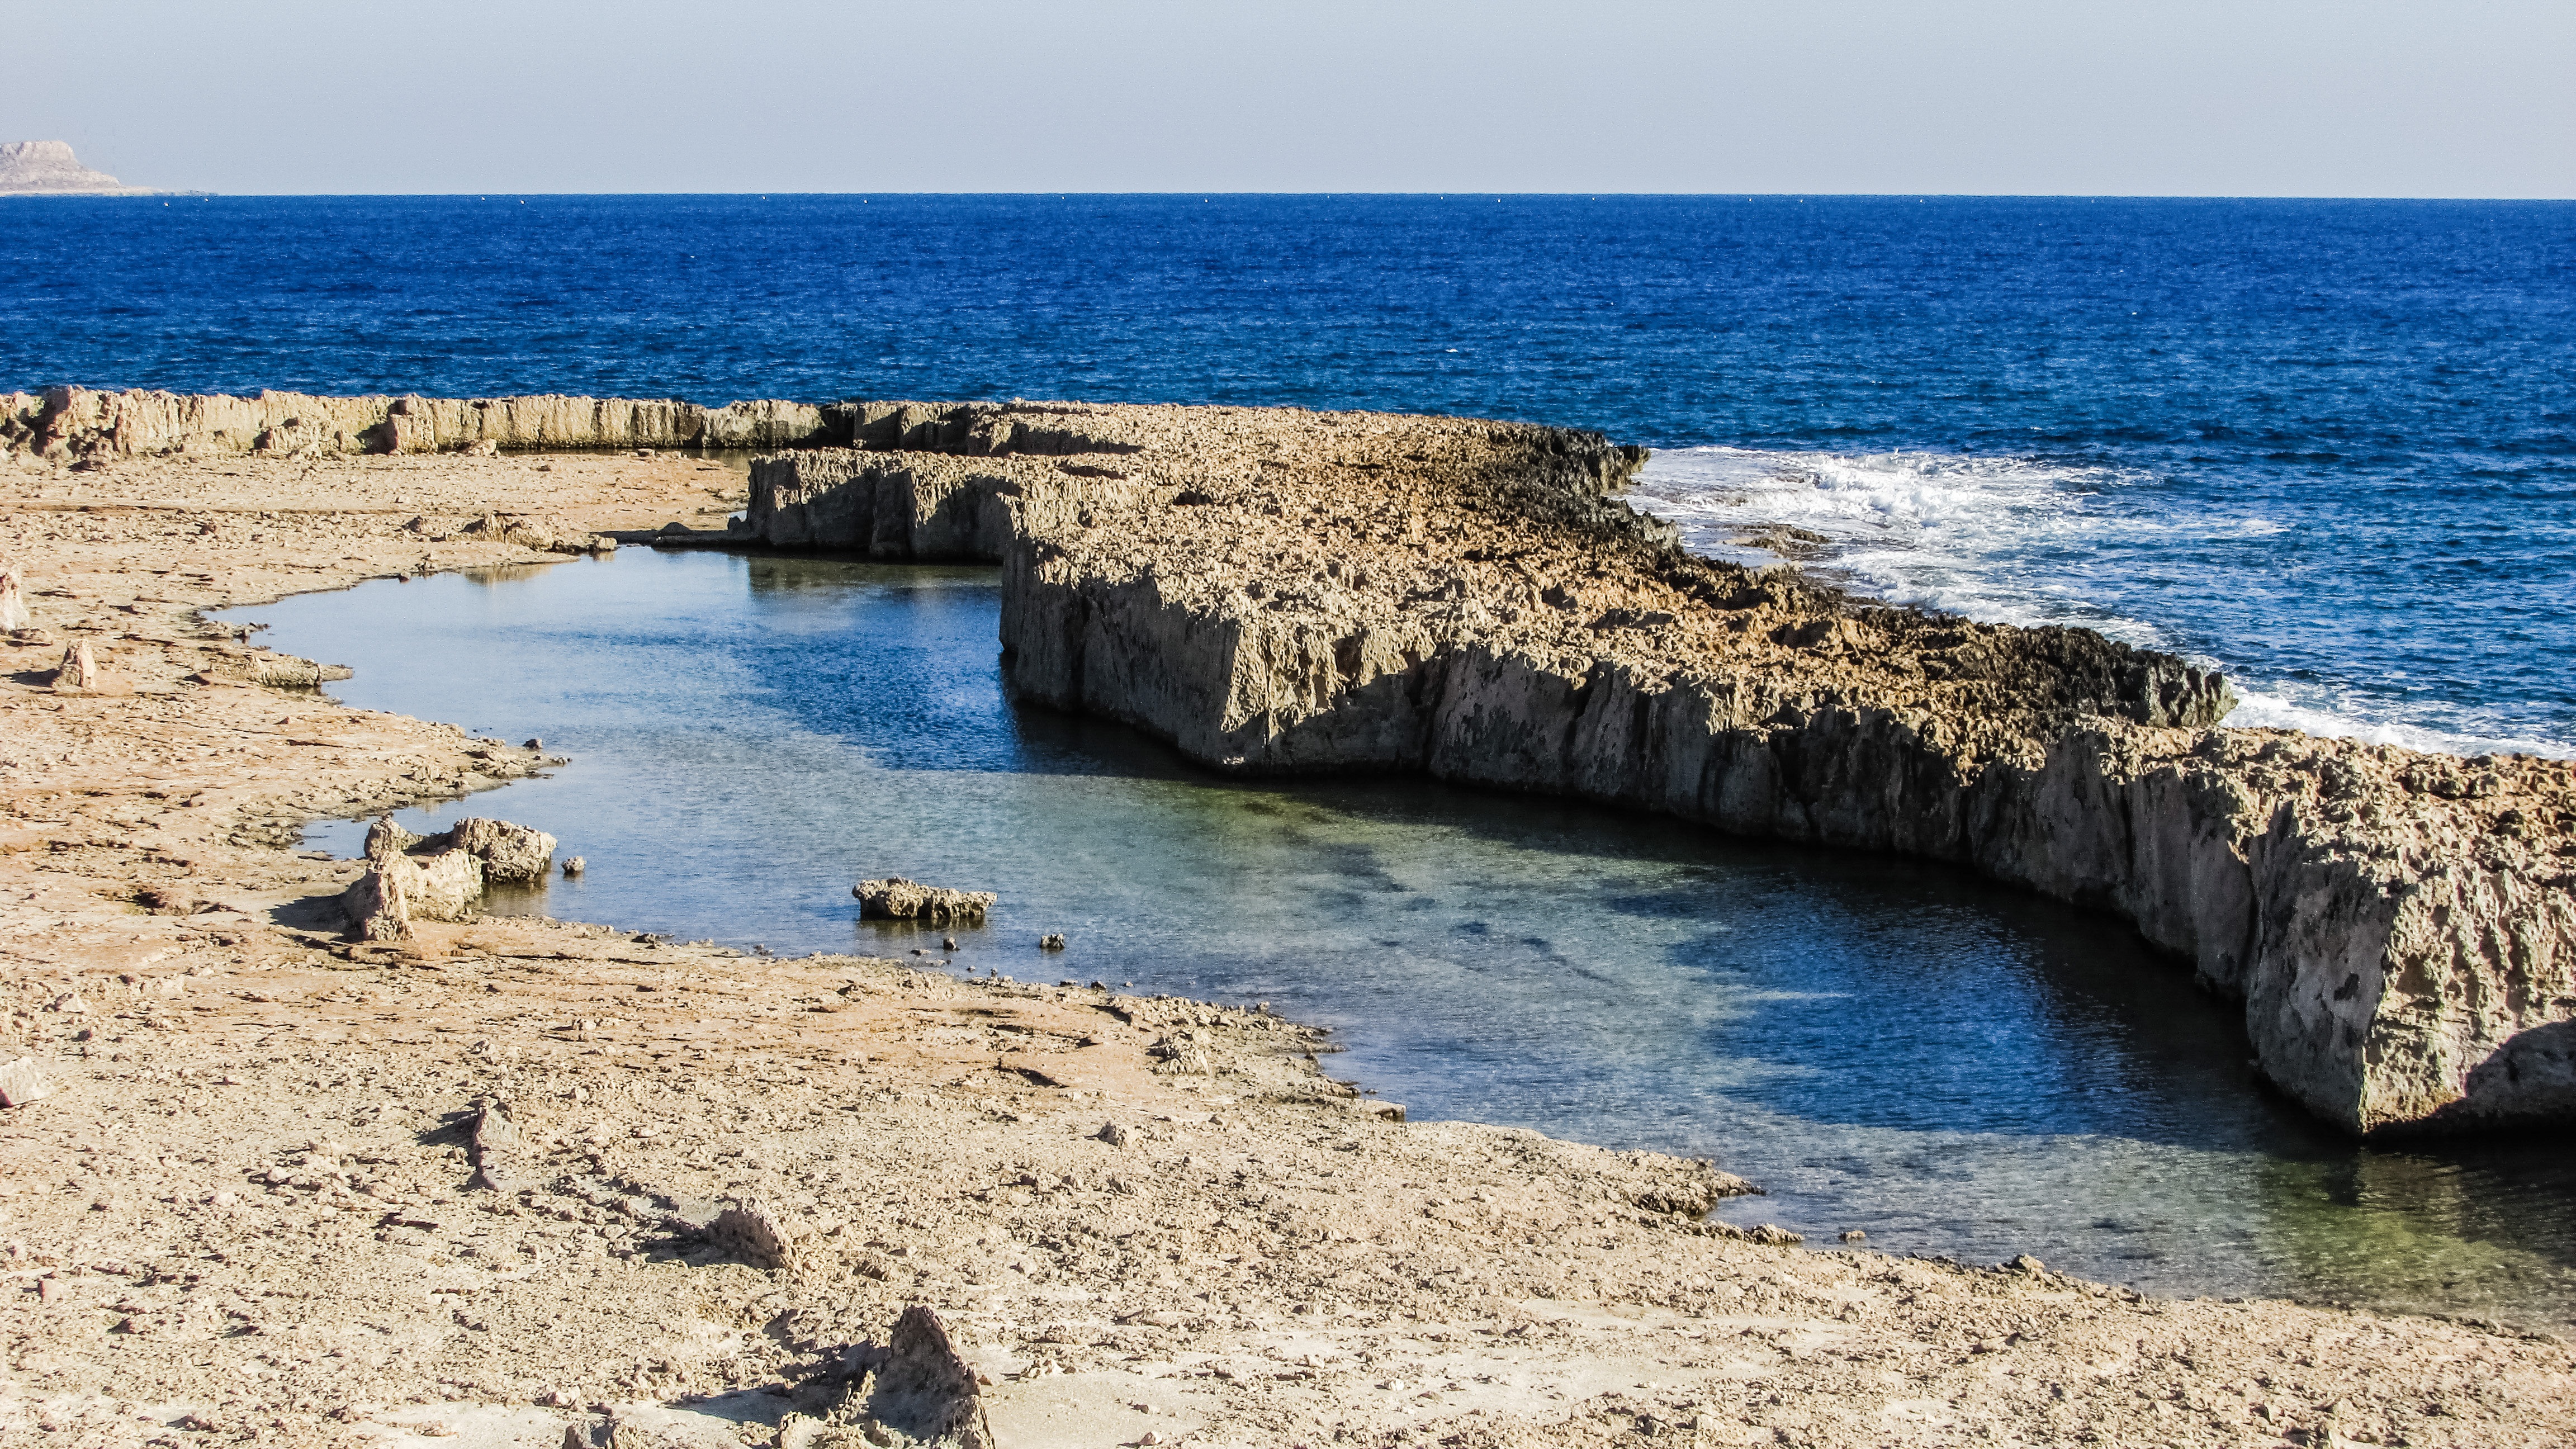
beach, landscape, sea, coast, water, nature, sand, rock, ocean, horizon, shore, wave, vacation, cliff, cove, tower, scenic, bay, stack, terrain, material, body of water, geology, rocky coast, breakwater, cyprus, cape, rock formations, ayia napa, makronissos